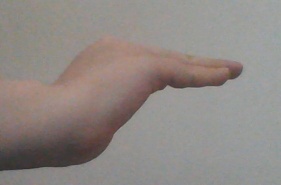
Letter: haa